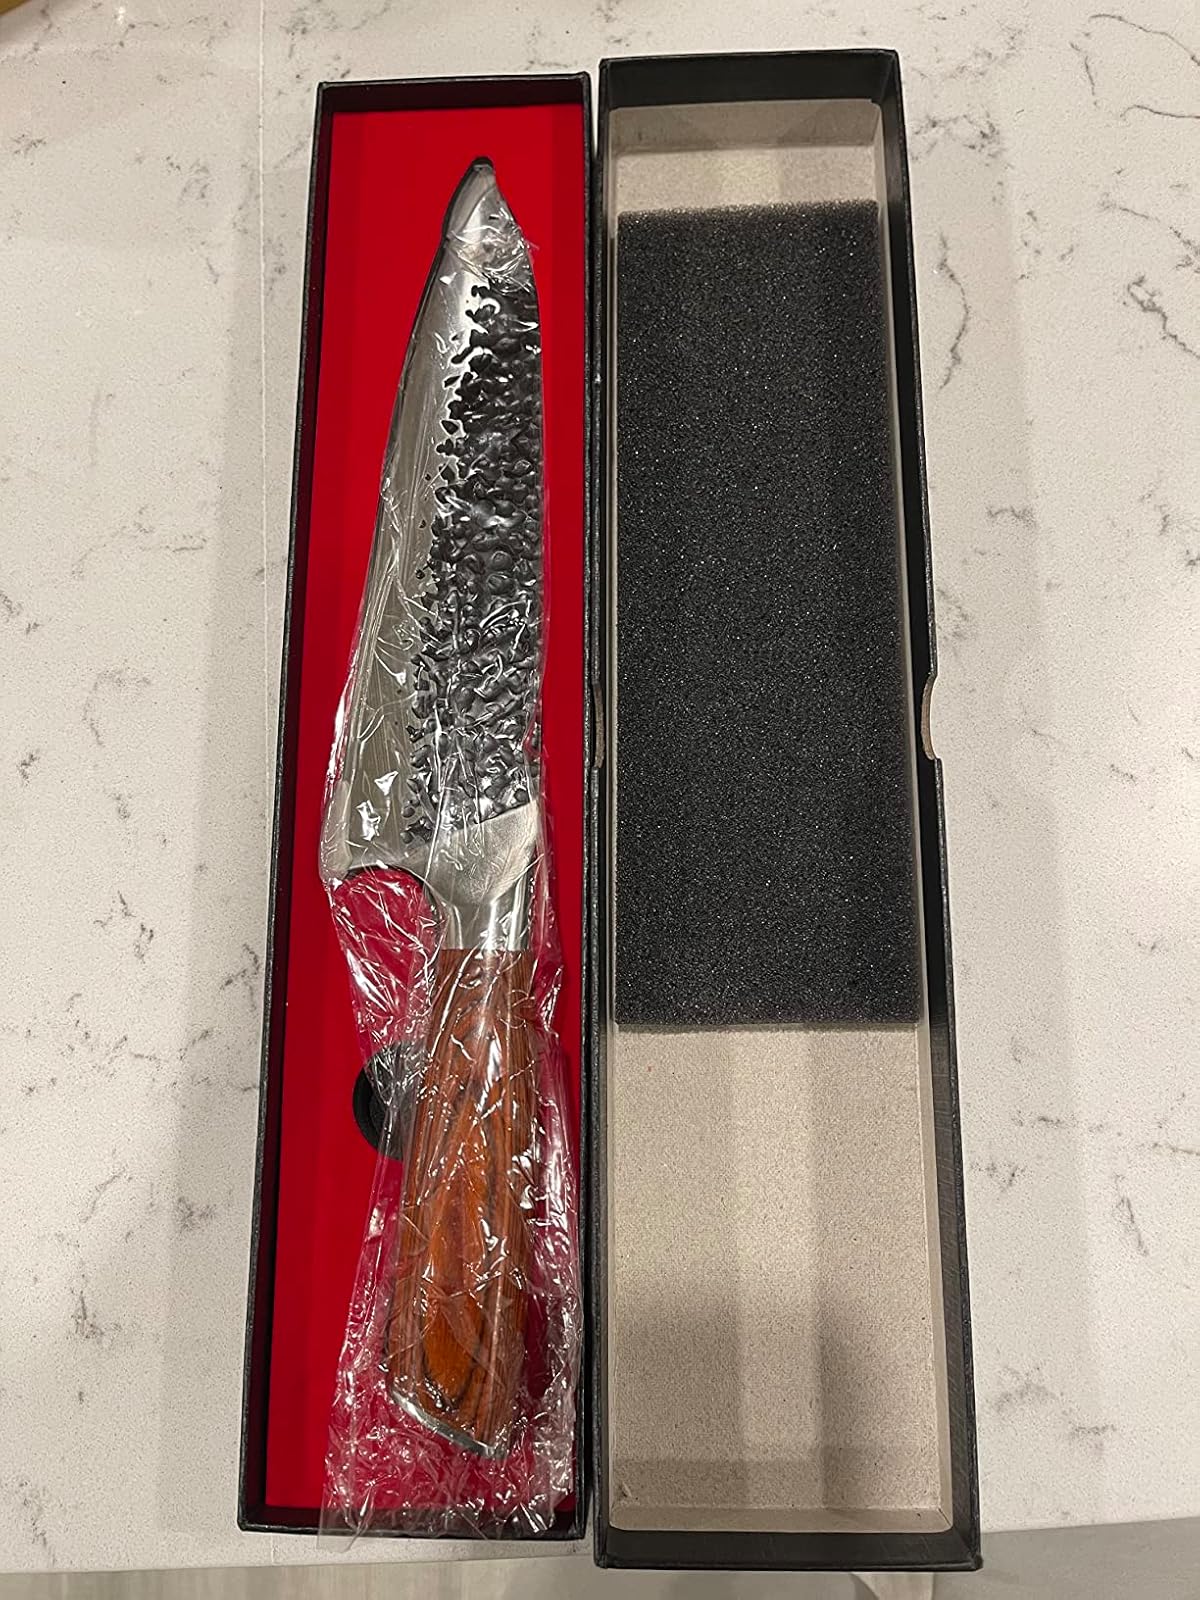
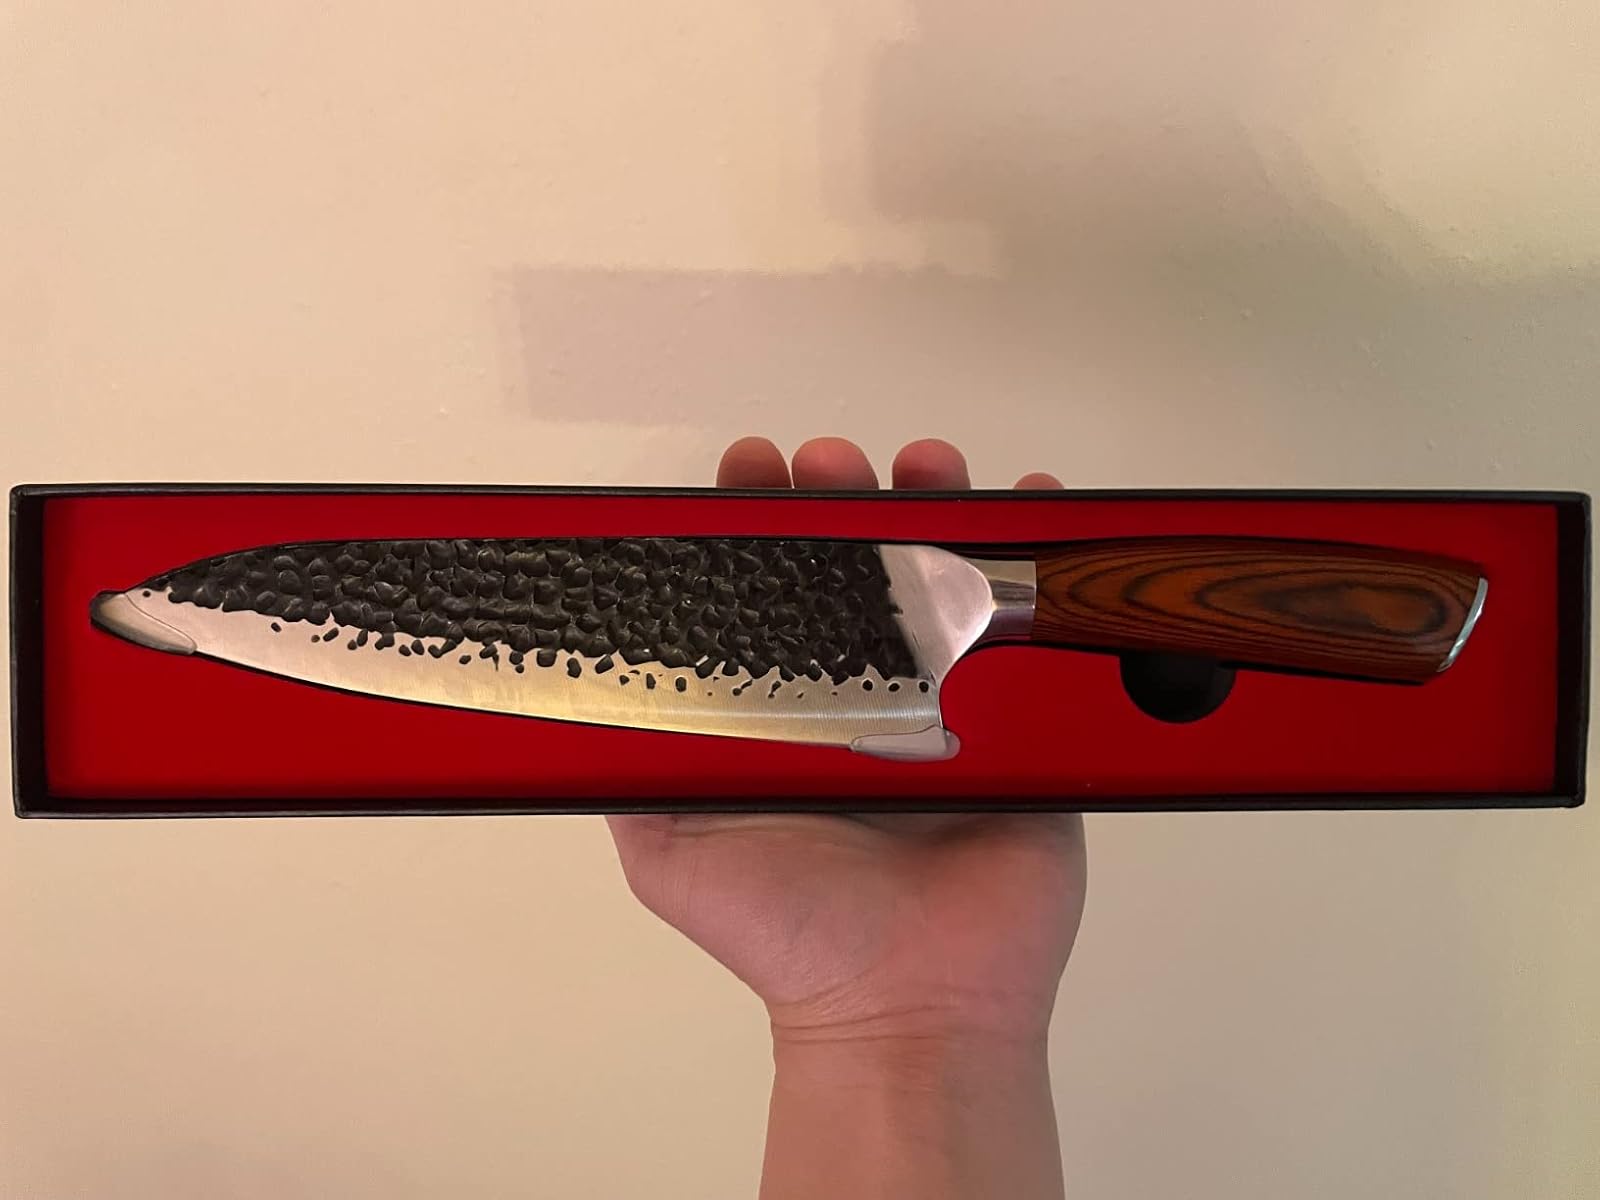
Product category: items_knife
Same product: yes